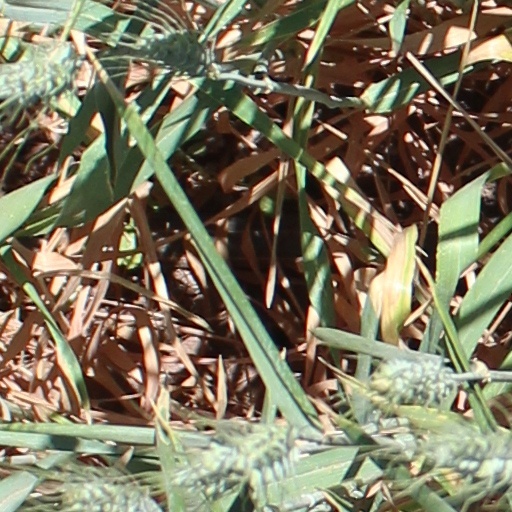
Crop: wheat